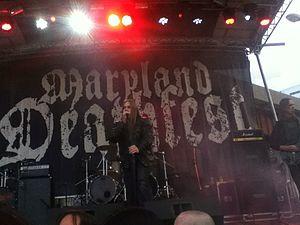
Sarke est un groupe de black et thrash metal norvégien, originaire d'Oslo. Le groupe est formé en 2008.